Serbian pop

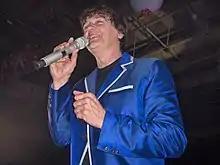

In the early 1950s decreased Soviet influence in Yugoslavia and it led to the first postwar musical wave in Yugoslavia – Mexican songs. Mexican movies became popular as well as song "Mama Huanita" from the movie "Un día de vida".